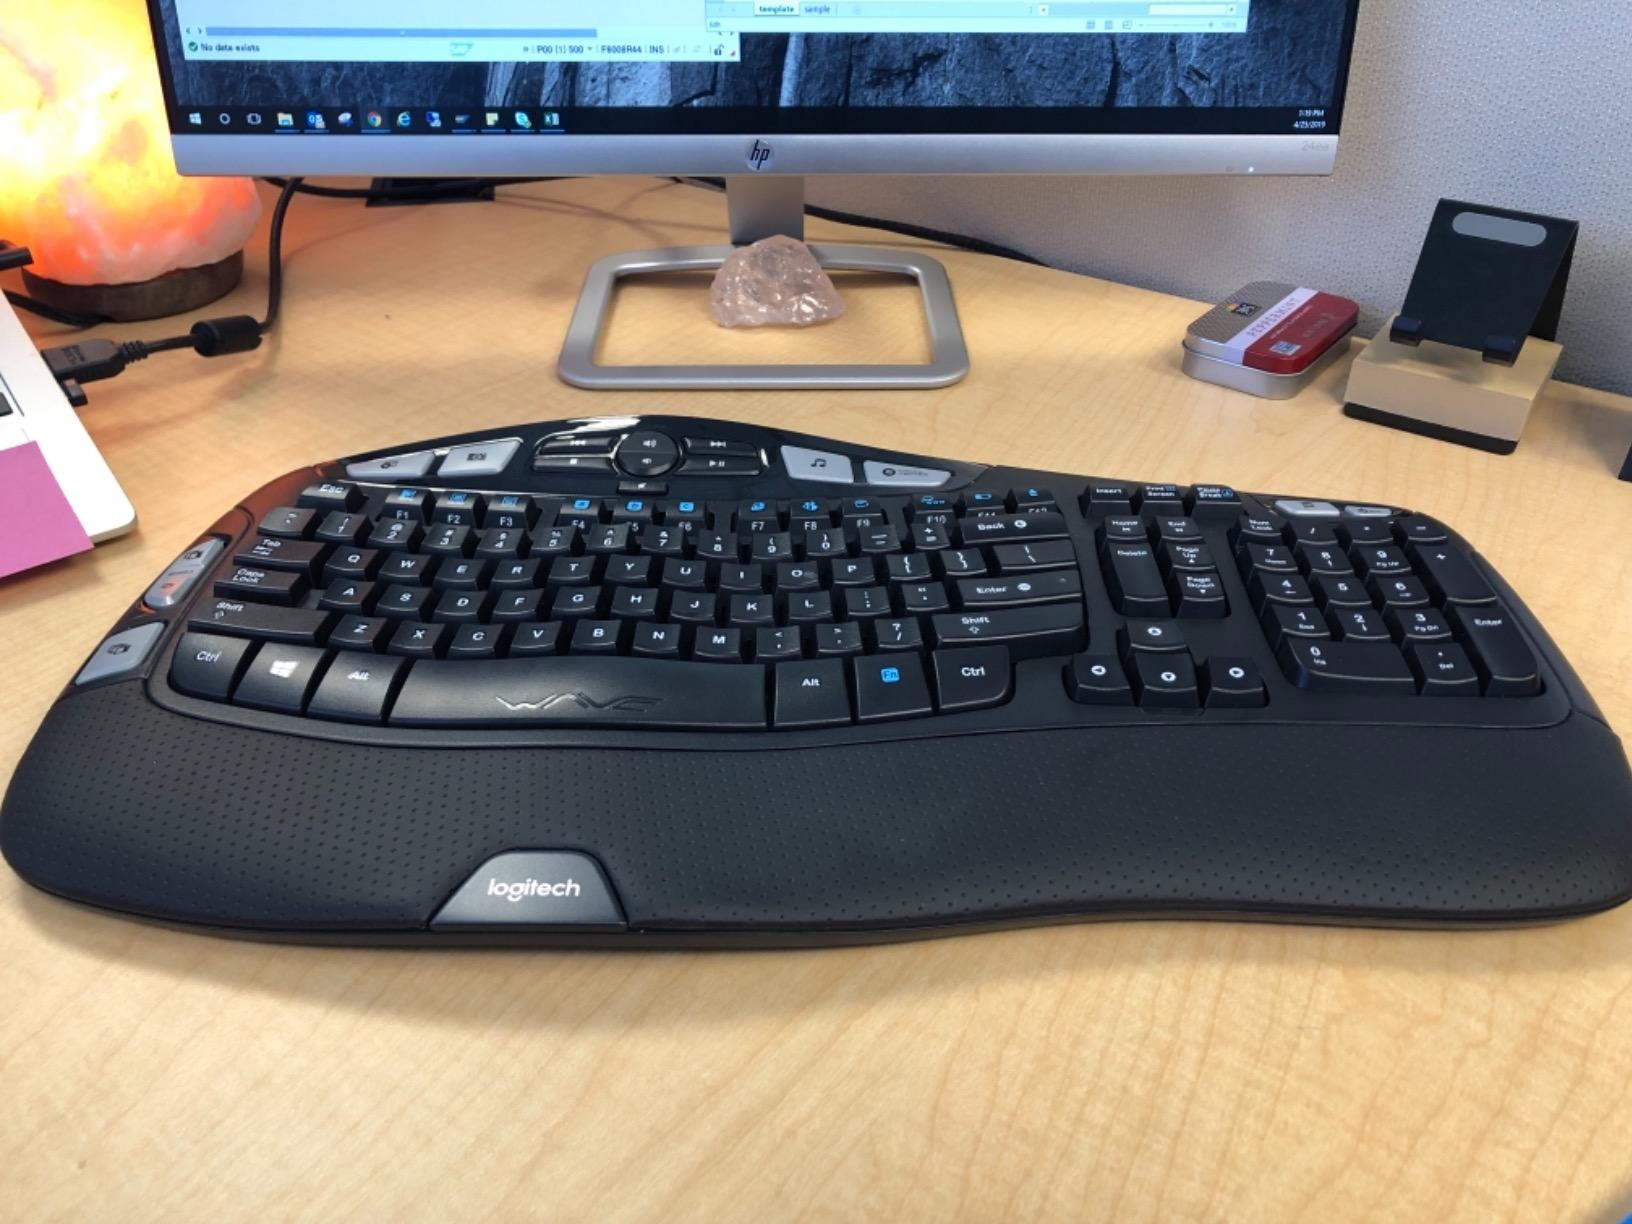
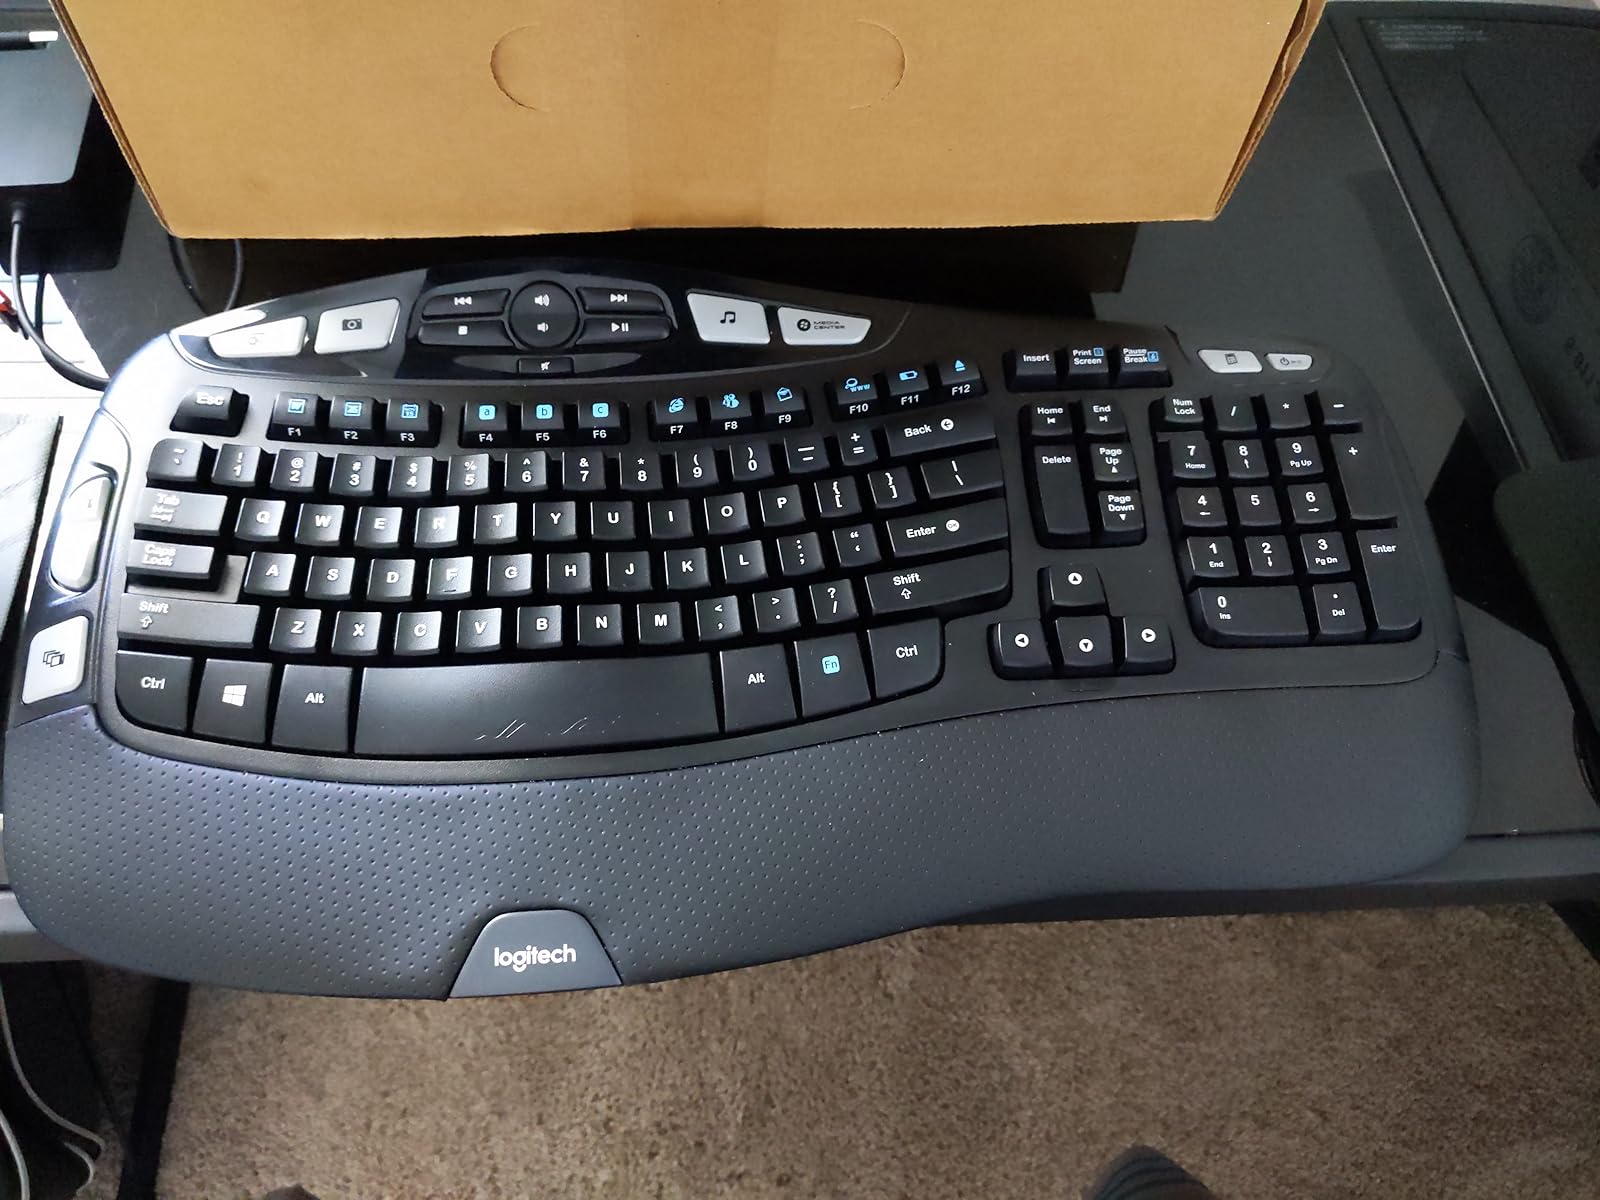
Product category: keyboard
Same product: yes